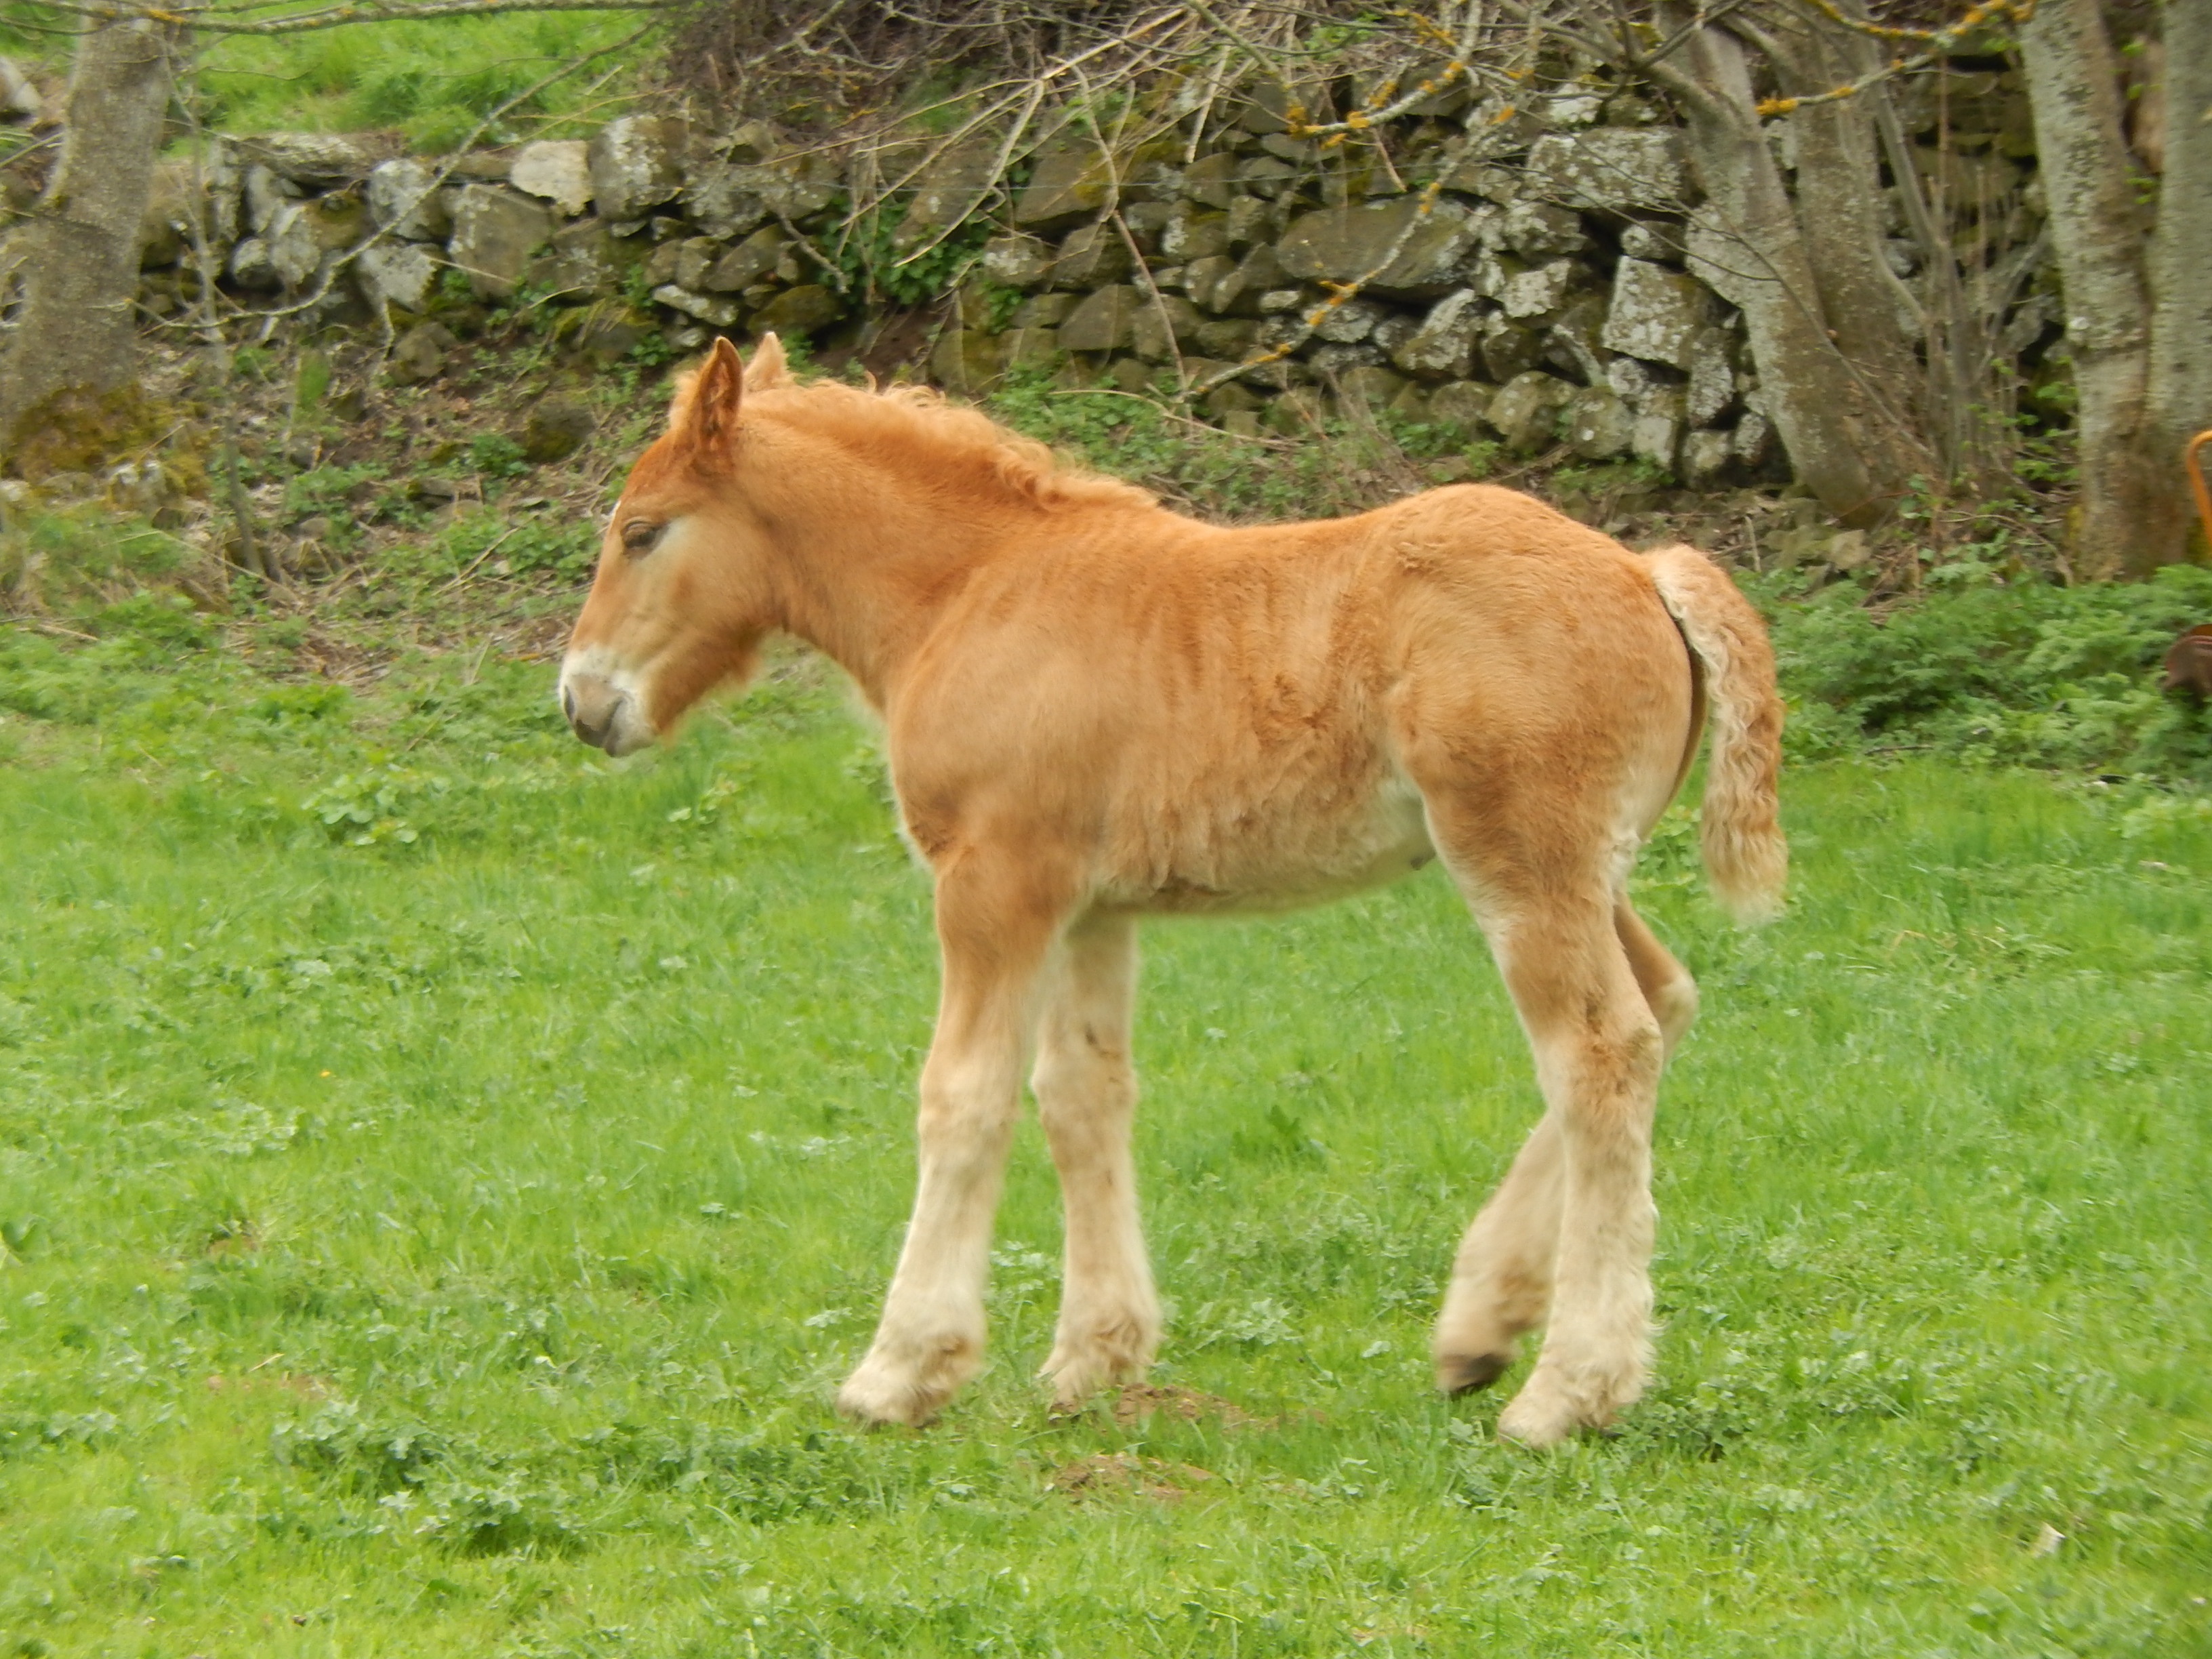
meadow, prairie, pasture, grazing, horse, mammal, stallion, mane, fauna, vertebrate, mare, foal, colt, pack animal, horse like mammal, mustang horse